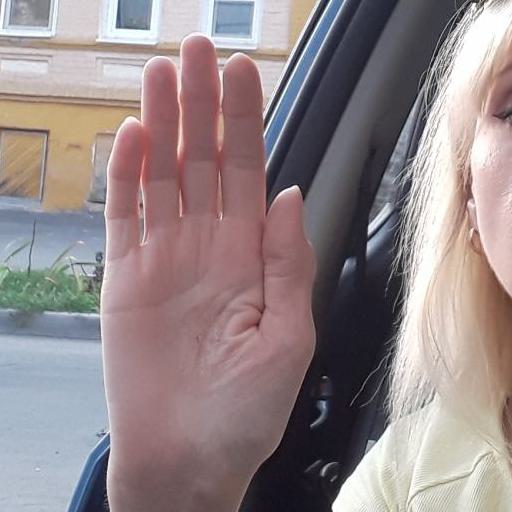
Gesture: stop